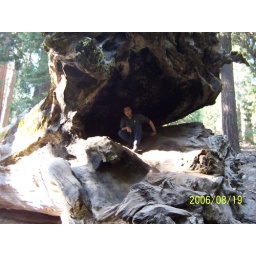
This tree was toppled over by a small trickle of water that crosses right through the foot of the tree